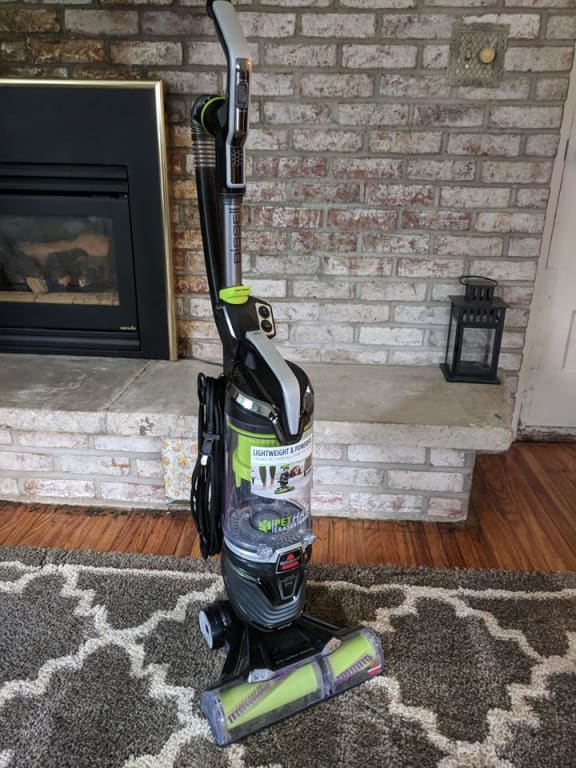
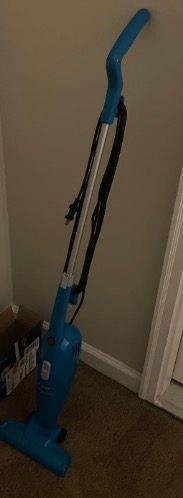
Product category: items_vacuum
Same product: no